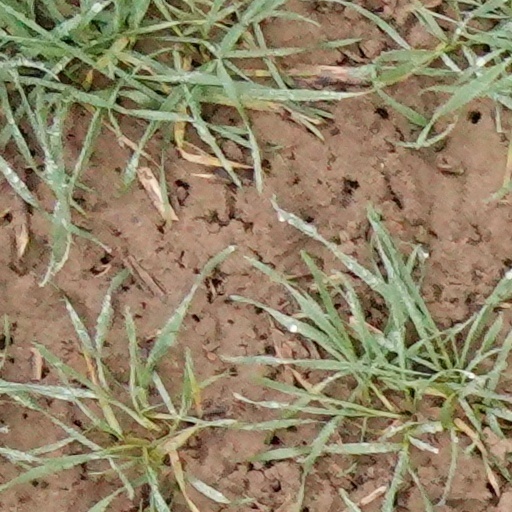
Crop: wheat